Anniviers

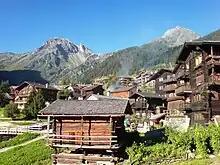
Village of Grimentz

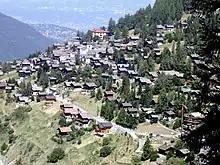
Village of St. Luc

Anniviers has a population of . , 19.5% of the population are resident foreign nationals. Over the last 10 years (2000–2010 ) the population has changed at a rate of 14.4%. It has changed at a rate of 14.8% due to migration and at a rate of 3.4% due to births and deaths.